Caswell House (Troy, Michigan)

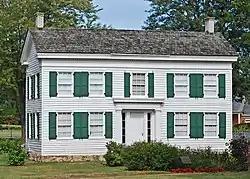

The Caswell House is a single family house located at 60 W. Wattles Road in Troy, Michigan in the Troy Museum and Historic Village. It is an especially well-preserved example of Greek Revival architecture. It was designated a Michigan State Historic Site in 1969 and listed on the National Register of Historic Places in 1972.